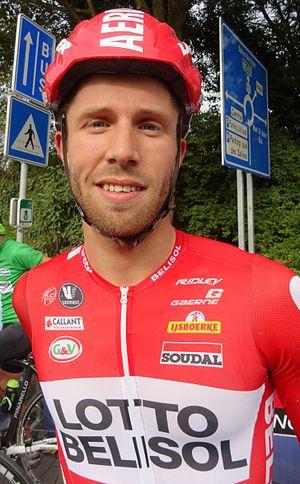
Reportage photographique réalisé le dimanche 5 octobre à l'occasion de l'arrivée de la quatrième étape de l'Eurométropole Tour 2014 à Tournai, Belgique.
Jonas Van Genechten est un coureur cycliste belge, membre de l'équipe B&B Hotels-Vital Concept depuis 2018 et professionnel depuis 2011.
La saison 2014 de l'équipe cycliste Lotto-Belisol est la troisième de cette équipe.